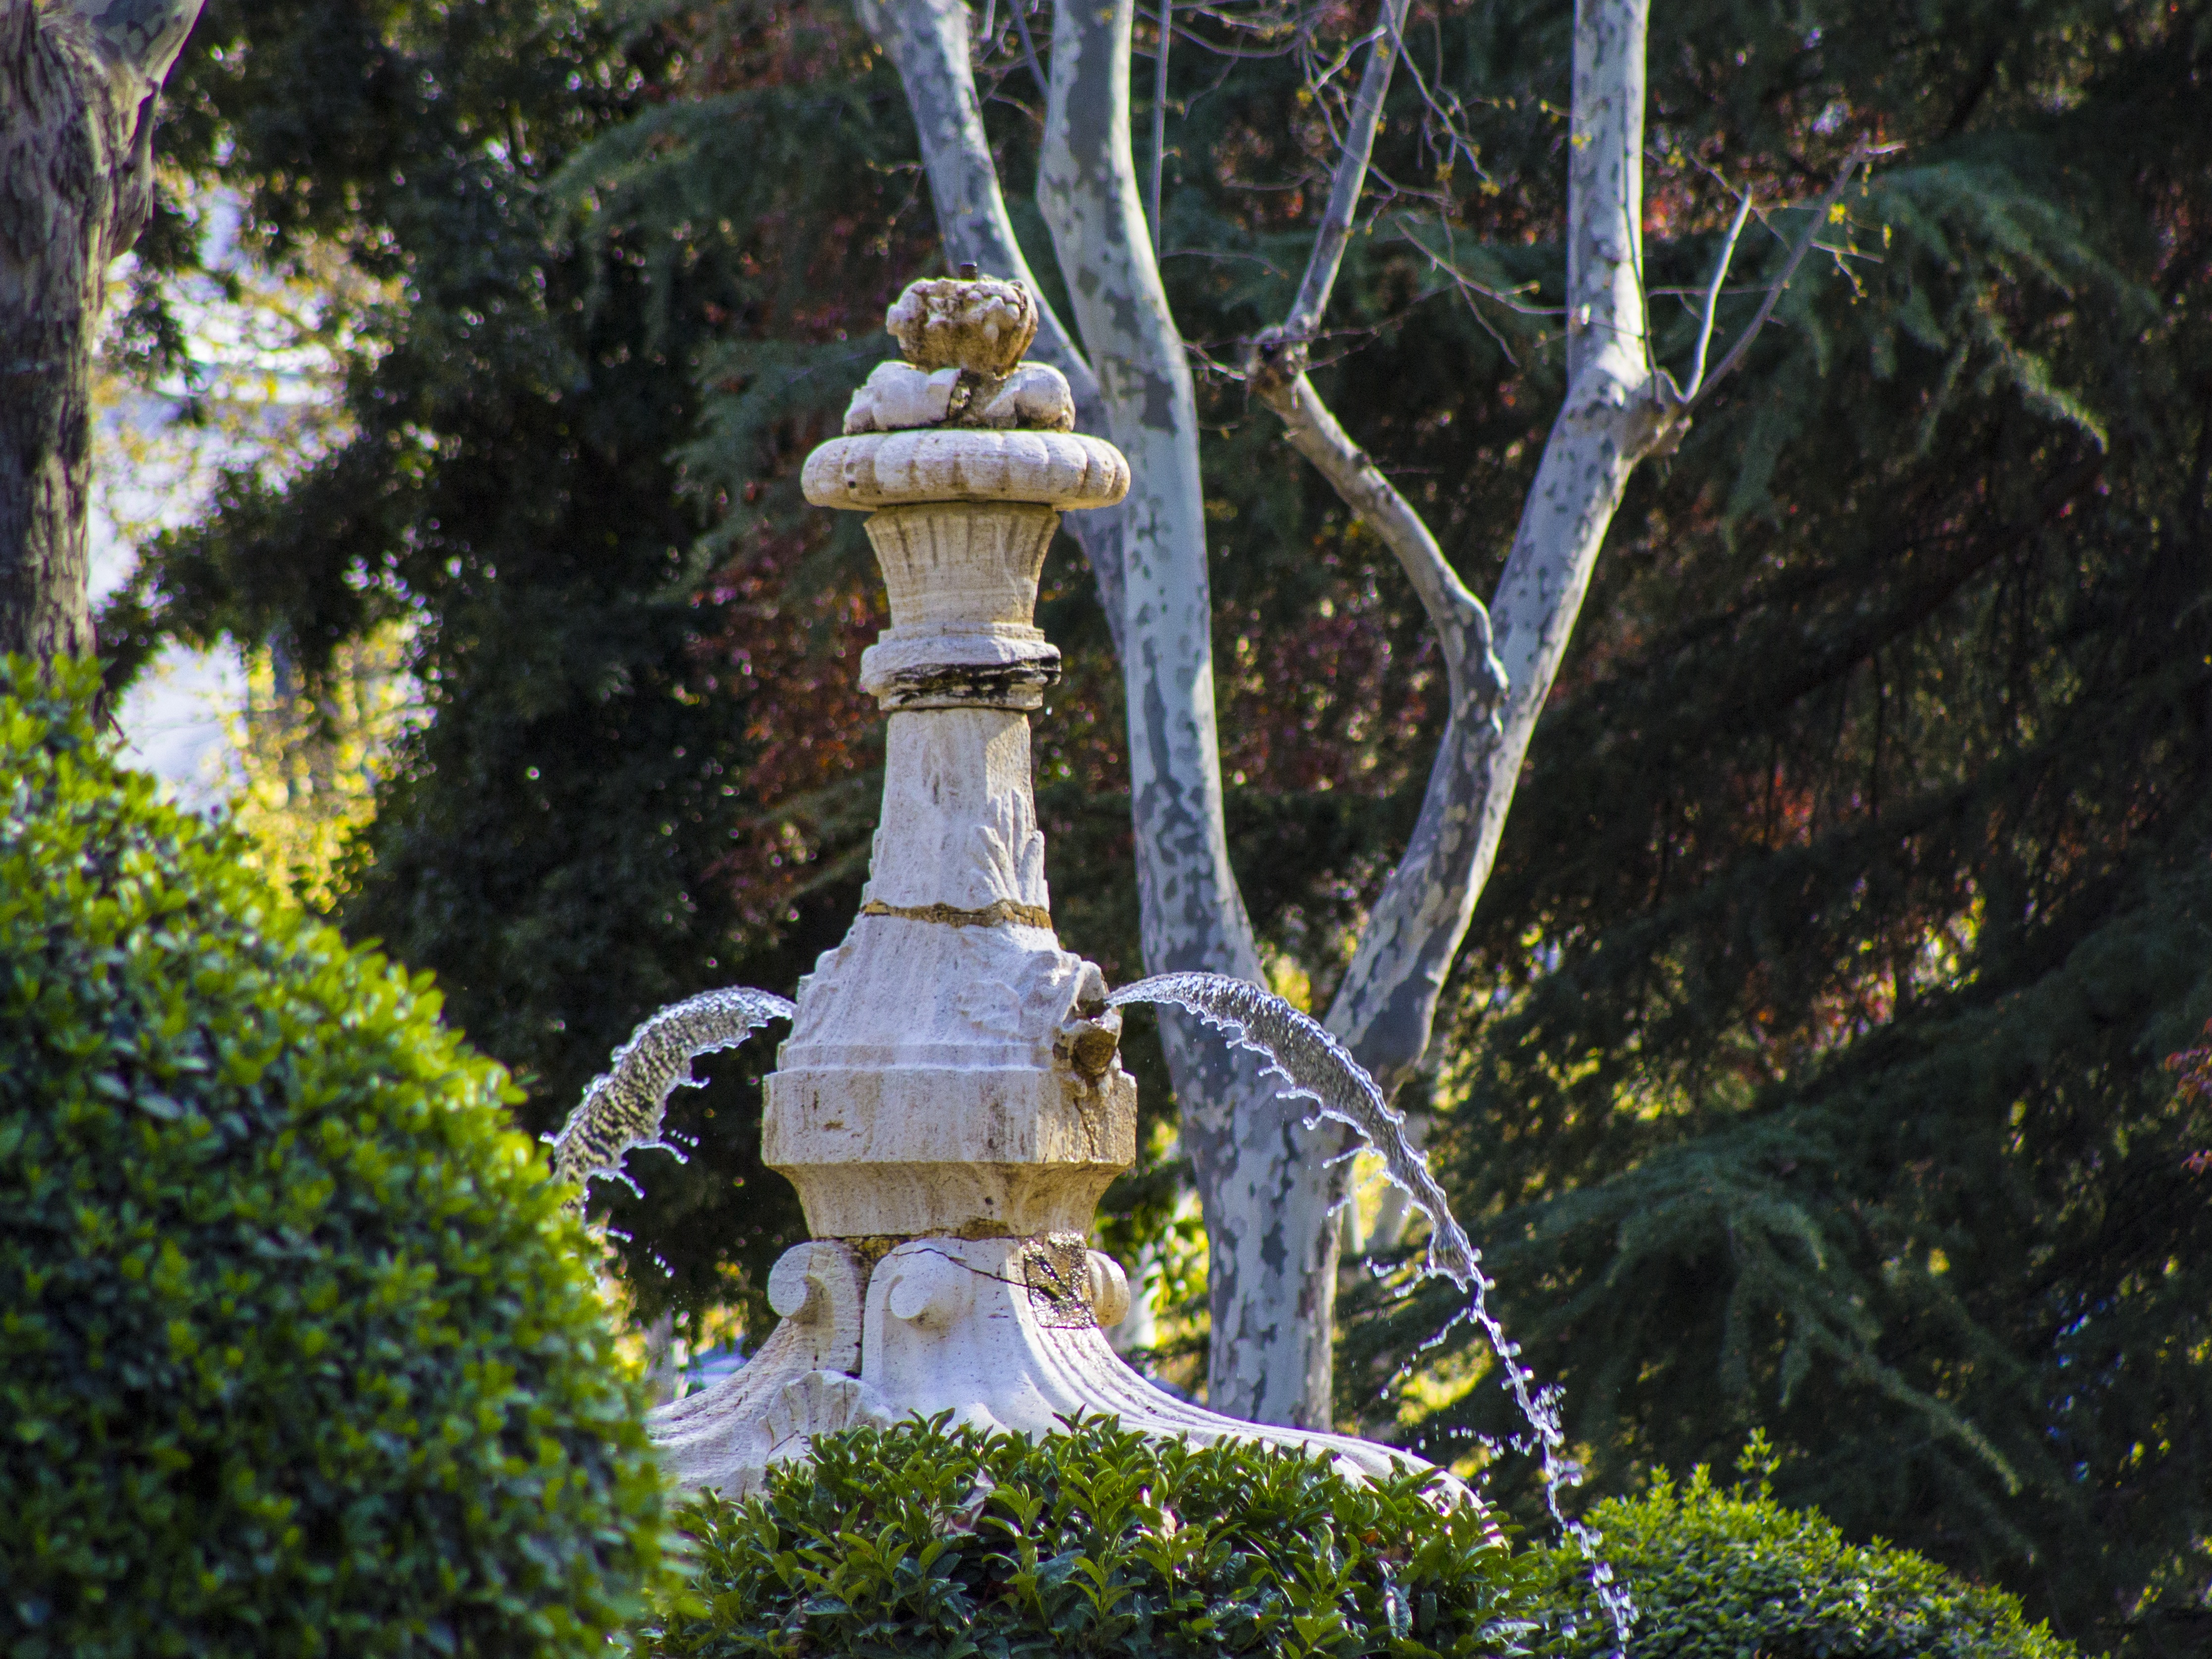
landscape, tree, water, nature, leaf, flower, city, urban, walk, statue, green, autumn, park, botany, garden, botanical, eco, sculpture, spain, source, shrine, beauty, cano, nice, water feature, jets, pure air, bello, green city, woody plant